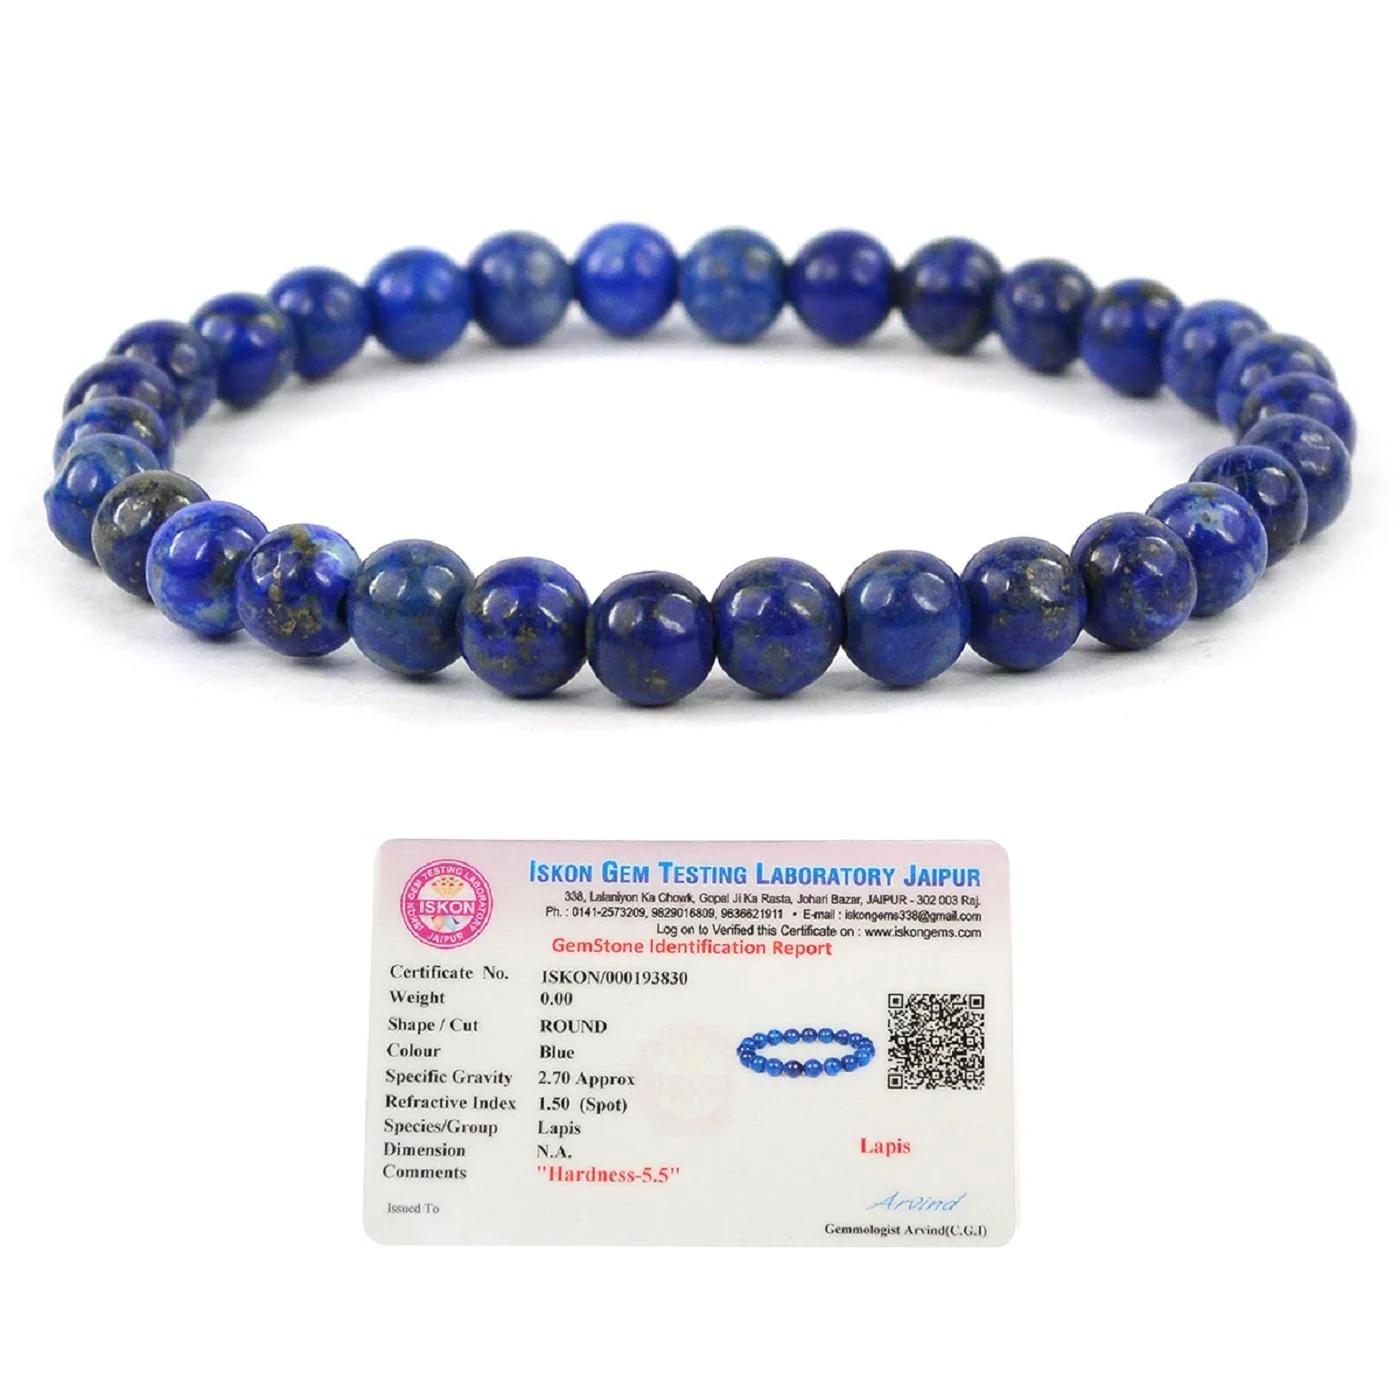
Reiki Crystal Products Lapis Lazuli Certified Bracelet Round Bead 6 mm Bracelet for Reiki And Crystal Healing
Type: Bracelets & Bangles
Brand: Reiki Crystal Products
Price: Rs. 499
Stretchable Elastic Handmade Natural Crystal Stone Bracelet | Diameter : 2.5 Inch. | Stone Size - 6 mm | Charged By Reiki Grand Master & Vastu Expert
Features: Stretchable Elastic Handmade Natural Crystal Stone Bracelet | Diameter : 2.5 Inch. | Stone Size - 6 mm | Charged By Reiki Grand Master & Vastu Expert,Natural Healing Stone for Reiki Healing, Crystal Healing, Numerology, Tarot, Astrology, Vastu, Angle Healing & Feng Shui,100% Authentic, Original and Natural Healing Stone / Crystal - small holes, crack marks on the surface or inside the stones are often visible,Material : Natural Healing Stones See Images & Product Description For Healing Properties /Advantages,Stylish Party-Daily-Office-Casual Wear Reiki Healing Stone Bracelet for Men, Women, Boys, Girls. Best for Gifting & Personal Use.
Included: Pack of 1 X Lapis Lazuli (AAA) 6mm Certified Bracelet